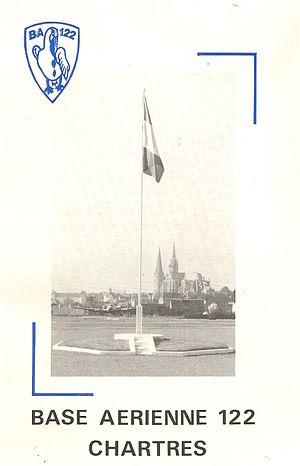
Couverture du livret de l'aviateur de la BA 122 Chartres-Champhol, 1987
La base aérienne 122 Chartres-Champhol désigne une ancienne base utilisée par l'armée de l'air tout au long du XXᵉ siècle. Elle était située près de la ville de Chartres en Eure-et-Loir, principalement sur la commune de Champhol.